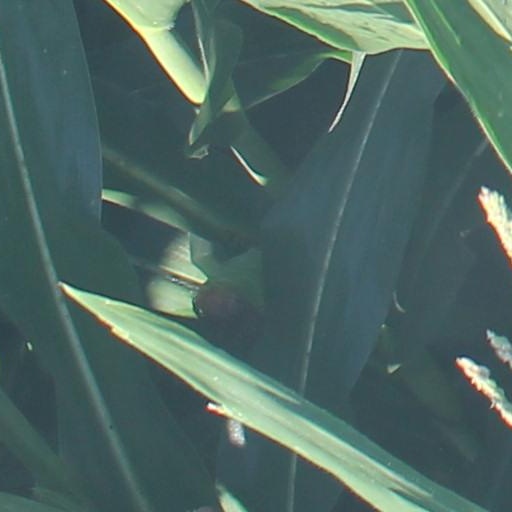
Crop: maize; corn